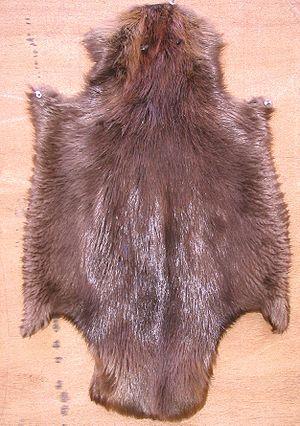
Le Castor d’Europe, Castor commun ou Castor d’Eurasie est une espèce de mammifères de la famille des Castoridae. C’est le plus grand des rongeurs aquatiques autochtones d’Eurasie et de l’hémisphère nord.